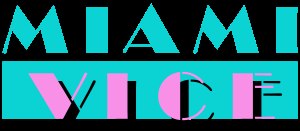
Miami-patruljen
Seriens logo
Miami-patruljen var en populær tv-serie i fem sæsoner på NBC fra 1984 til 1990 med Don Johnson og Philip Michael Thomas i hovedrollerne som to politidetektiver i Miami. I Danmark blev serien sendt på Danmarks Radio i 80'erne. I 2006 havde en film baseret på serien premiere.